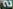
Number: 2